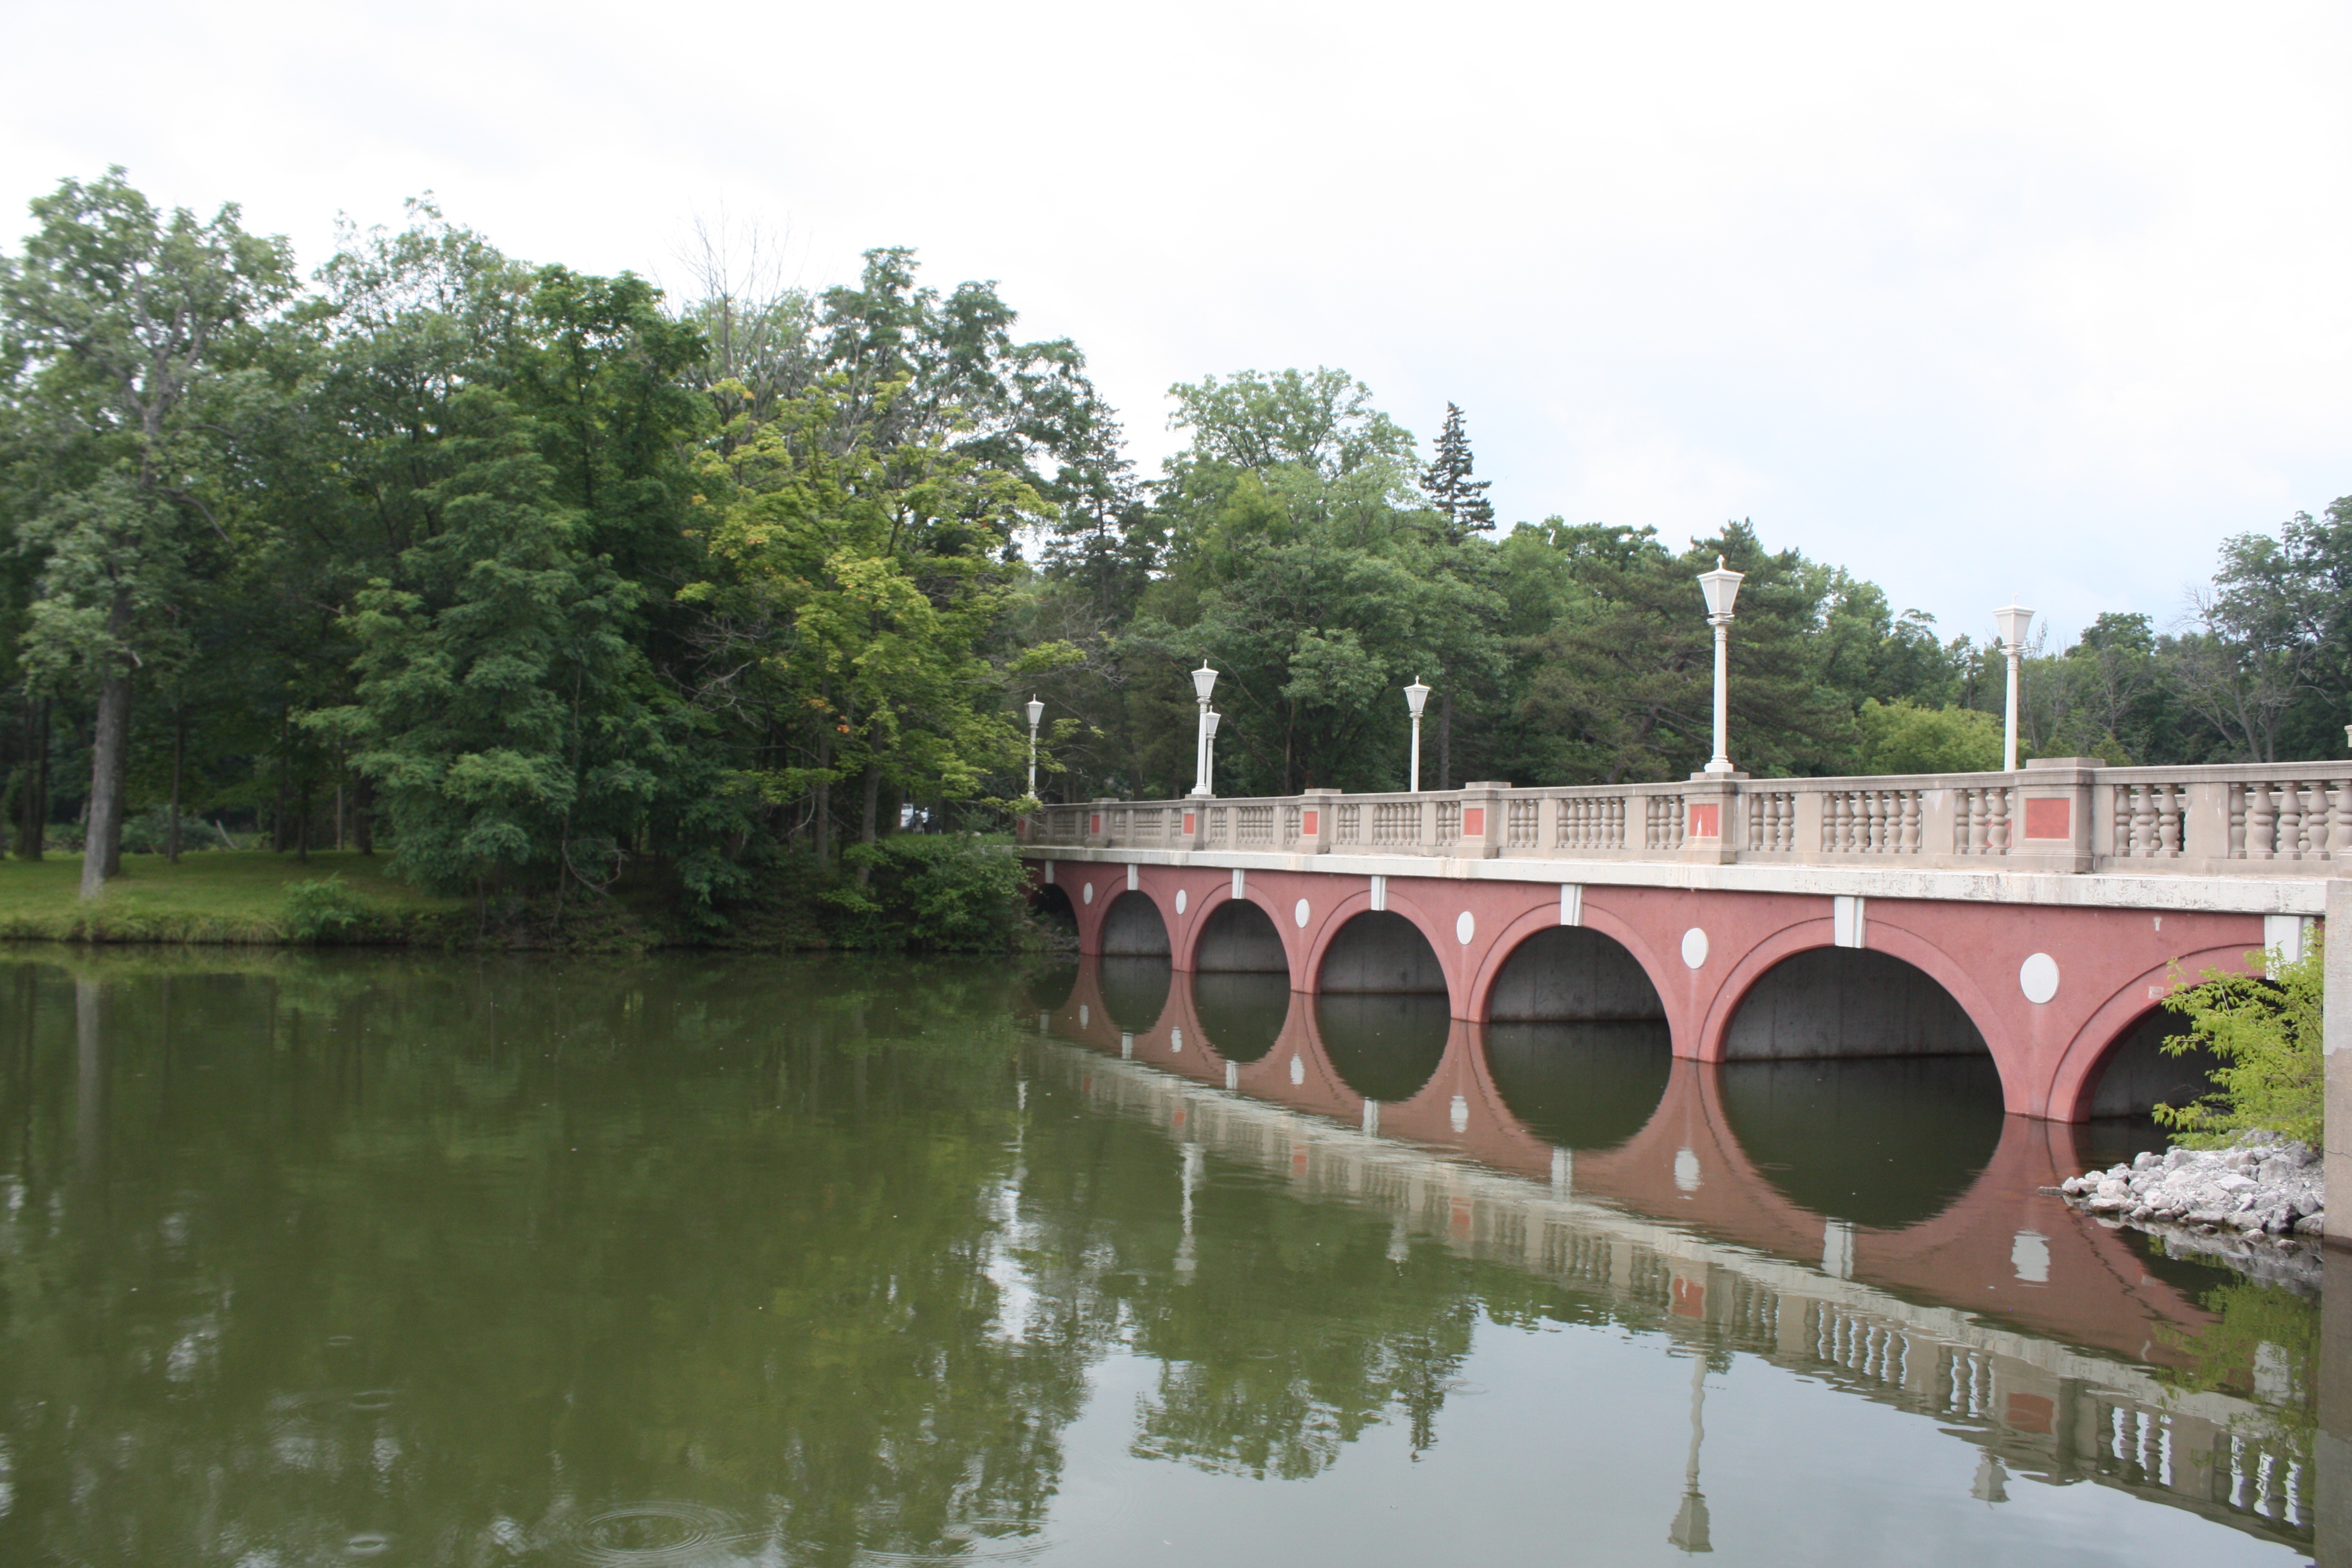
water, sky, bridge, river, canal, reflection, vehicle, reservoir, waterway, stroll, trees, bright colors, small river